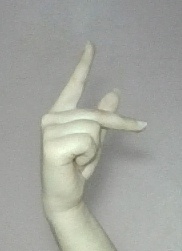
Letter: dha